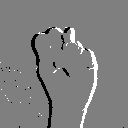
ASL letter: n